Outland (video game)

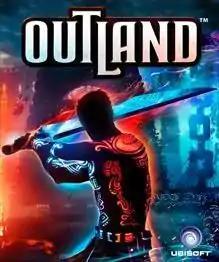
Original cover art depicting the nameless protagonist using both Light (blue) and Dark (red) energies.

Outland is a platform game developed by Housemarque and published by Ubisoft. The game combines two-dimensional platforming with a polarity system similar to Treasure's "Ikaruga" and "Silhouette Mirage". "Outland" was released on April 27, 2011 for Xbox 360. The PlayStation 3 version, which was supposed to be released the day before, was delayed because of the 2011 PlayStation Network outage then later released in June 2011. A Microsoft Windows version was released on September 29, 2014, followed by the Mac OS X version on December 21 of the same year, and the Linux version on February 25, 2015. The game was removed from sale on Steam and the Humble Store in December 2018; it was made available on Steam again in October 2020, before being removed again in April 2024.